Ian Turner (speedway rider)

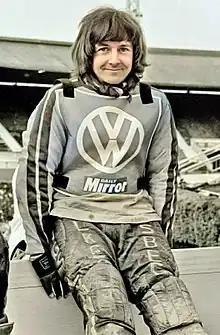
Speedway rider

Ian Douglas Turner (born 10 October 1949) is a former motorcycle speedway rider from England.